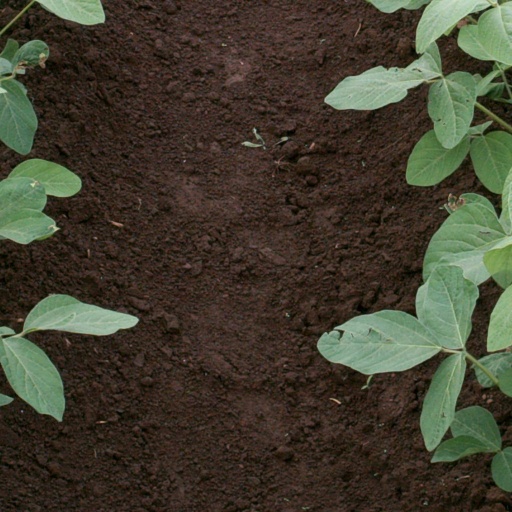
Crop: soybean